Chemung County Courthouse Complex

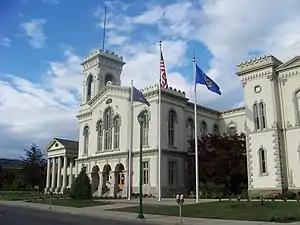

The Chemung County Courthouse Complex consists of four buildings built between 1836 and 1899. The oldest building, built in 1836, is the District Attorney's and Treasurer's Building. The centerpiece, the courthouse itself, was designed by Horatio Nelson White, and built in 1861–62. These were followed by the County Clerk's Office in 1875 and the addition of the Court House Annex in 1895. The complex was added to the National Register of Historic Places in 1971.